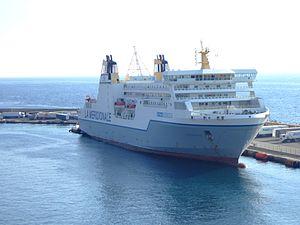
Le ferry-cargo Kalliste de la CMN (Compagnie Méridionale de navigation) en attente dans le port de Bastia. Corse, France